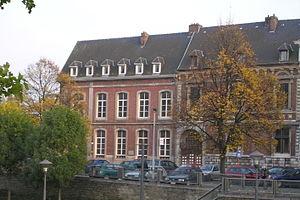
maison natale de César-August Franck
César Auguste Jean Guillaume Hubert Franck, né le 10 décembre 1822 à Liège, et mort le 8 novembre 1890 à Paris, est un professeur, organiste et compositeur belge, naturalisé français en 1870.